Bobo-Dioulasso

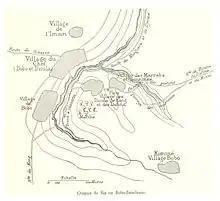
Map of Sia, now Bobo-Dioulassou, from Louis Gustave Binger: "Du Niger au Golfe de Guinée, par le pays de Kong et le Mossi", 1892

According to local tradition, Bobo-Dioulasso was founded as Sia in the 15th century. Populated by the Oule and Dioula subgroups of the Bobo people, it became an important market center, particularly in the export of horses southwards. Sia was therefore an important link in the developing trade routes linking Djenne and the Inner Niger Delta to Kong, Begho and ultimately the Gold Coast.